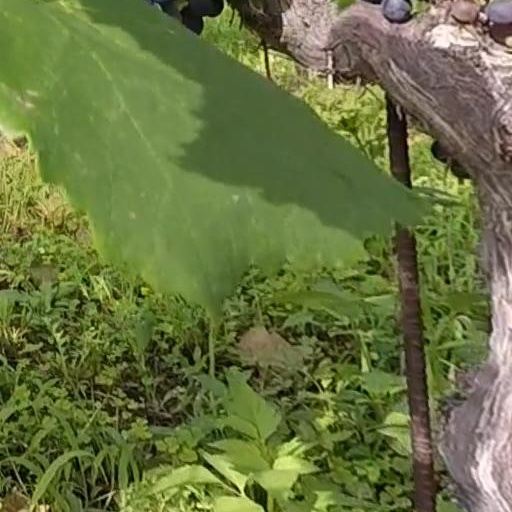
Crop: grape